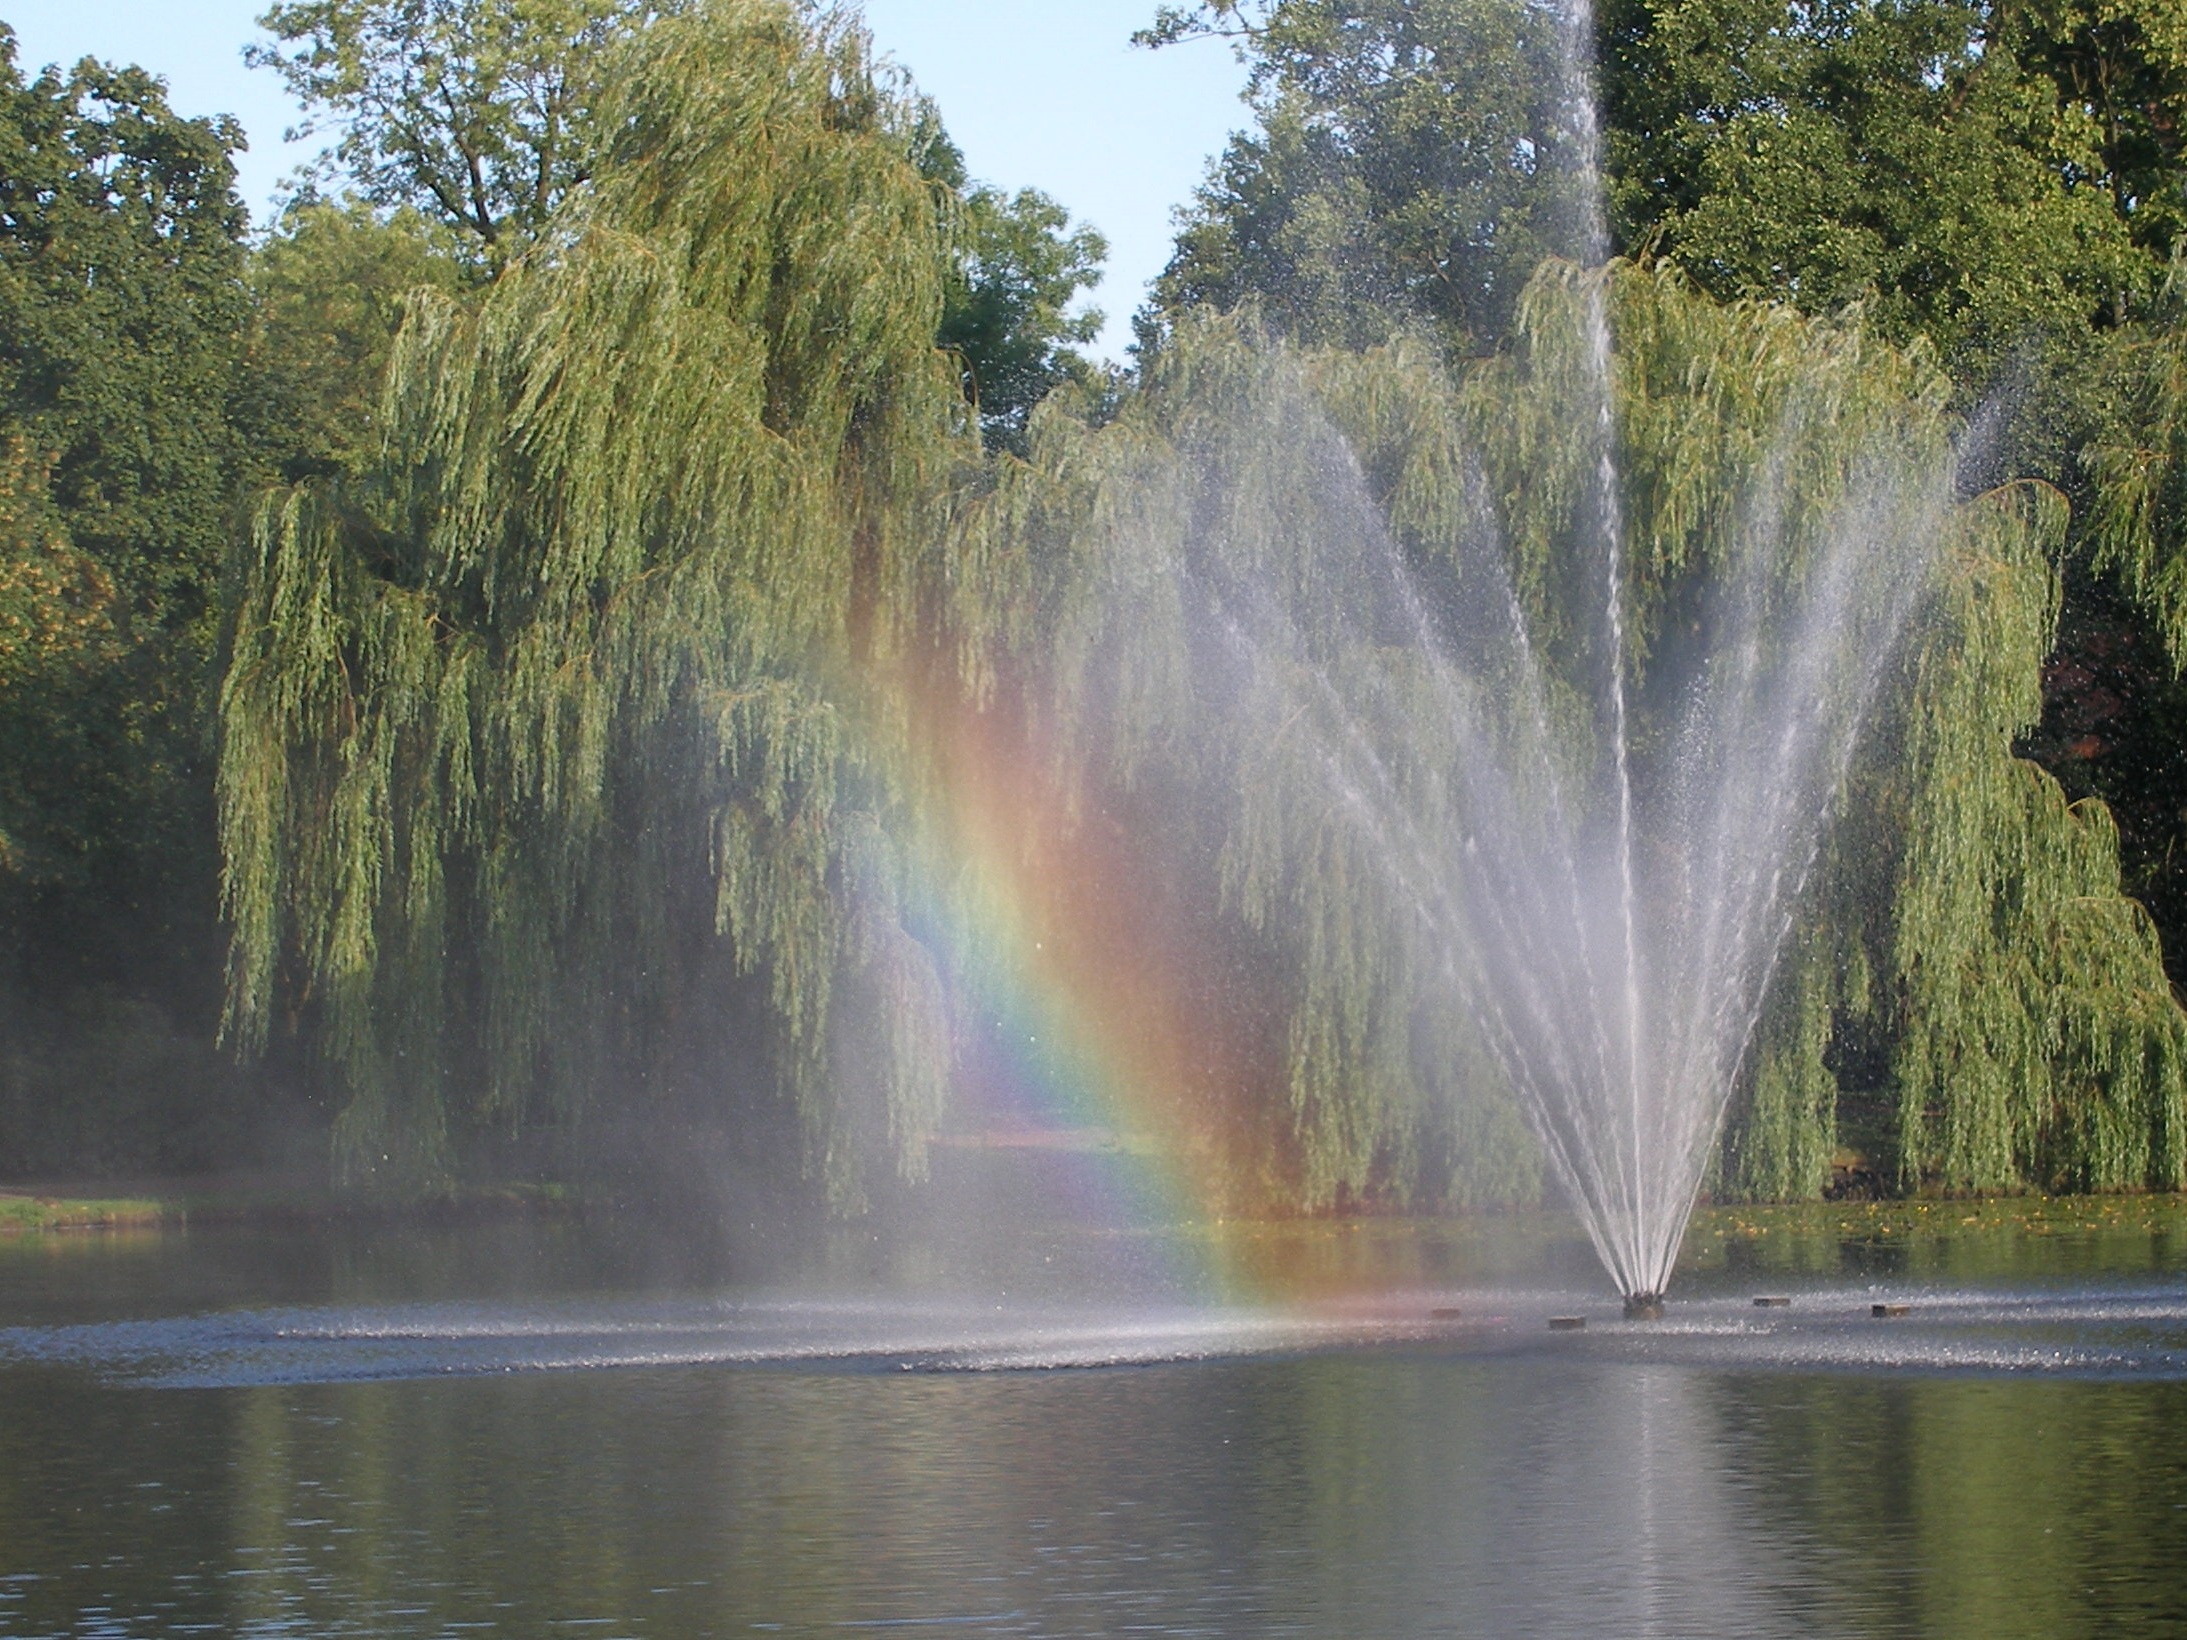
water, nature, waterfall, river, pond, reflection, park, body of water, rainbow, fountain, water feature, atmospheric phenomenon